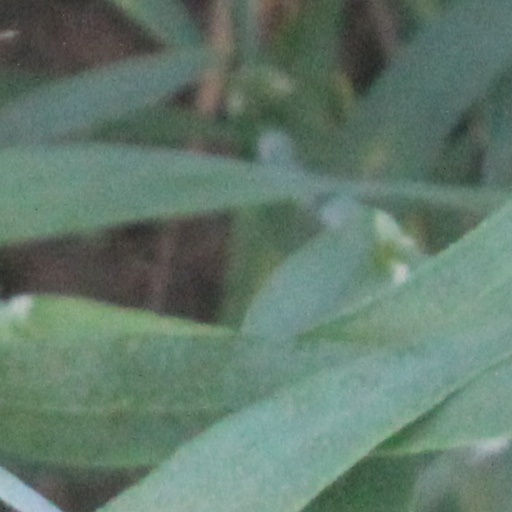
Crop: wheat